Cornelis van Geelkerken

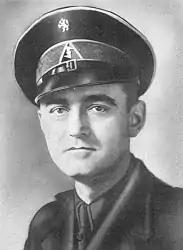
Cornelis van Geelkerken in uniform

Cornelis "Kees" van Geelkerken (19 March 1901 – 29 March 1976) was a Dutch fascist political leader and Nazi collaborator.